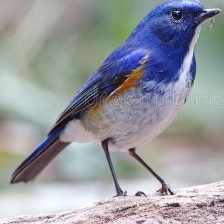
Species: HIMALAYAN BLUETAIL
Scientific name: TARSIGER RUFILATUS